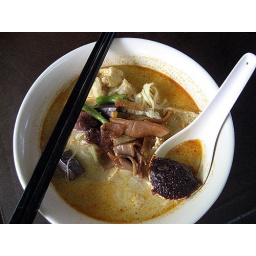
Curry NoodlesChinese egg noodles + rice noodles in curry soup base with vegetables, cuttlefish, pig's blood cake